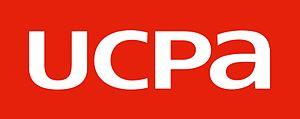
Nouvelle version du logo UCPA - Charte graphique 2015 Retrait du logo à bandes en 2014